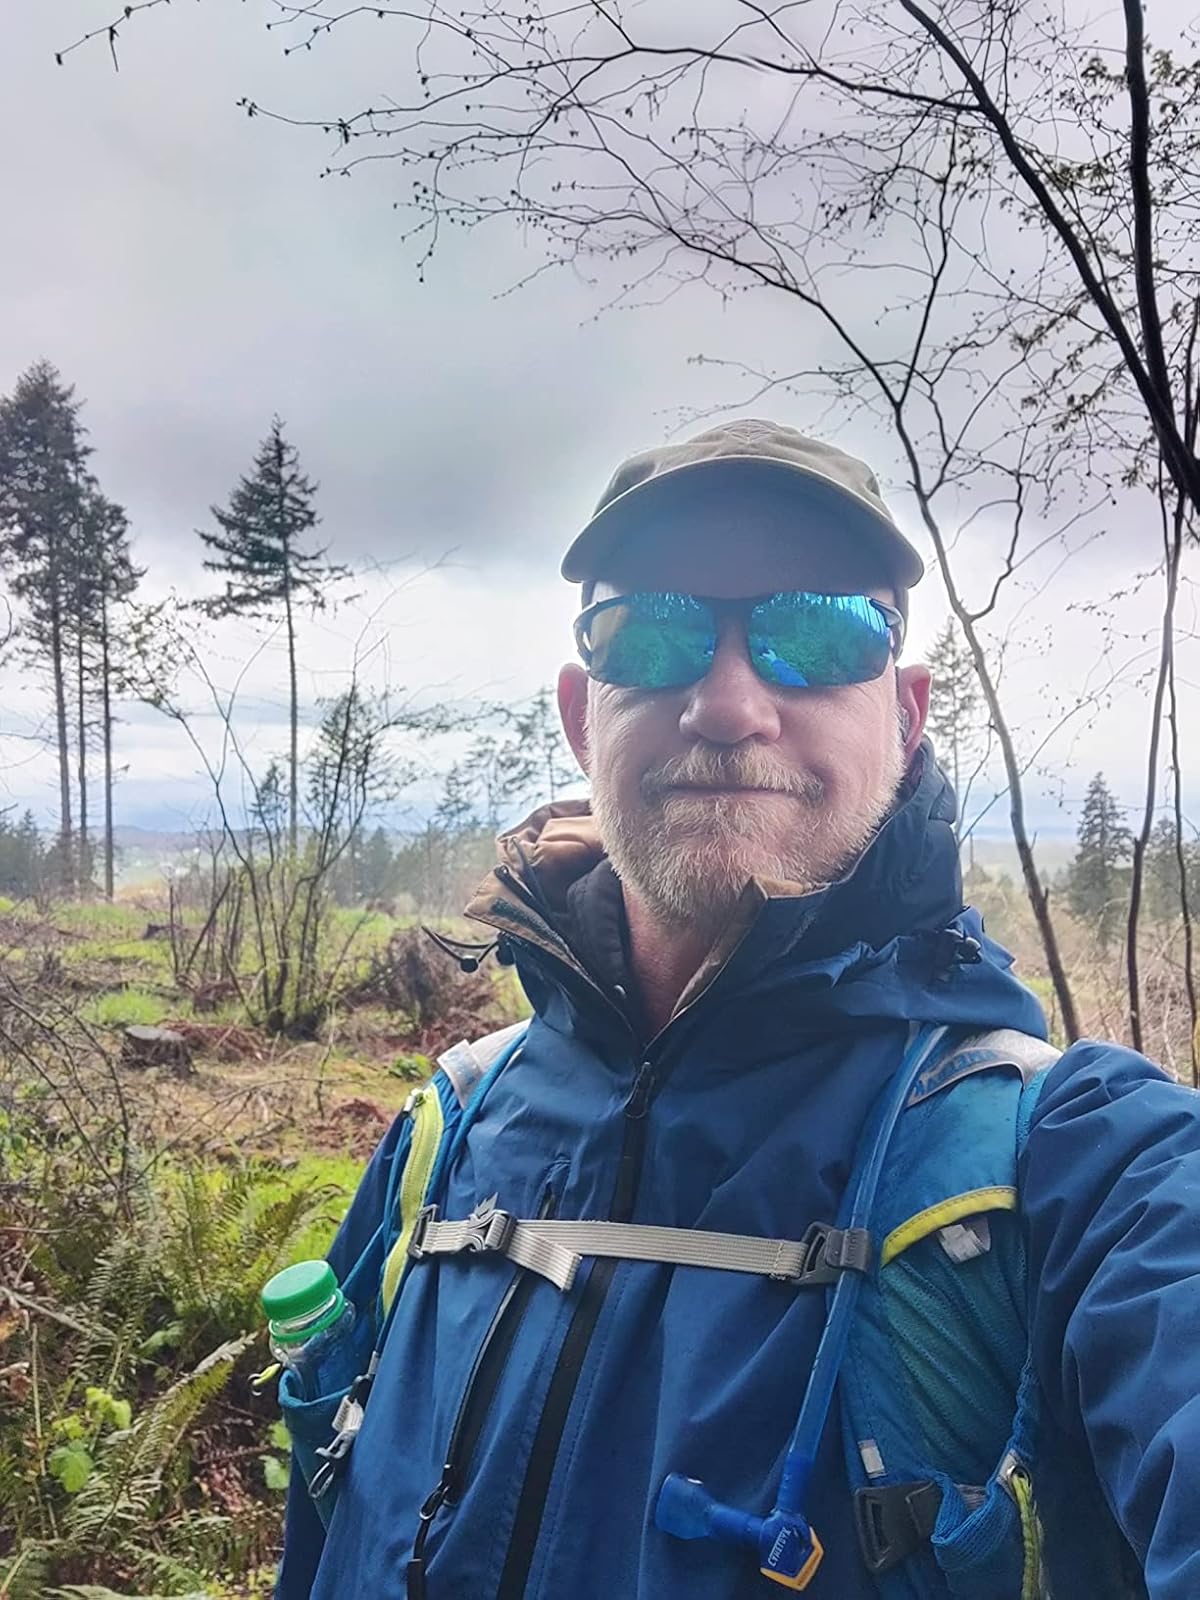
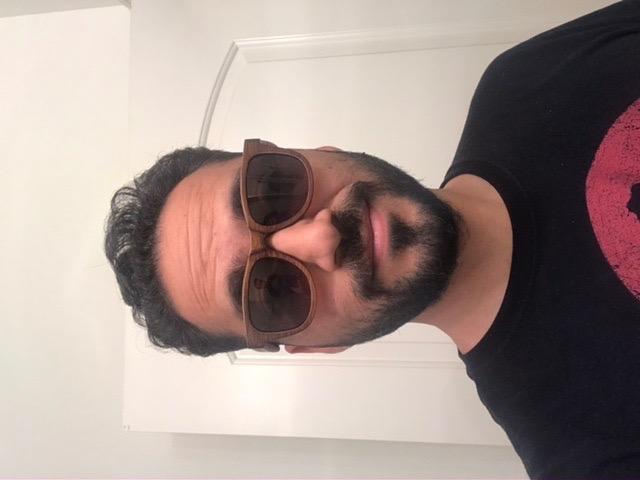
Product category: accessories_sunglasses
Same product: no